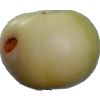
Label: Apple 6